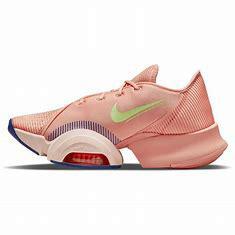
Brand: Nike
Model: Air Zoom Superrep 2